Itzhak Vissoker

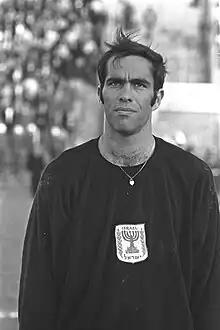
Vissoker in 1970

Itzhak Vissoker (born 18 September 1944) is an Israeli former international footballer who competed at the 1970 FIFA World Cup, as well as at the 1976 Summer Olympics.